George Archer-Shee

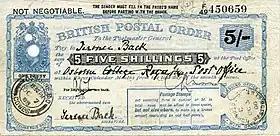
The postal order Archer-Shee was accused of cashing.

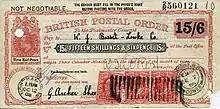
The postal order which Archer-Shee indisputably bought.

When the Admiralty wrote to Archer-Shee's father telling him that his son was being expelled for theft, his father instantly responded that "Nothing will make me believe the boy guilty of this charge, which shall be sifted by independent experts". The father's reaction reflected the family's values. They were devout Roman Catholics and the background in banking meant all the sons had been brought up to regard misuse of money as sinful.